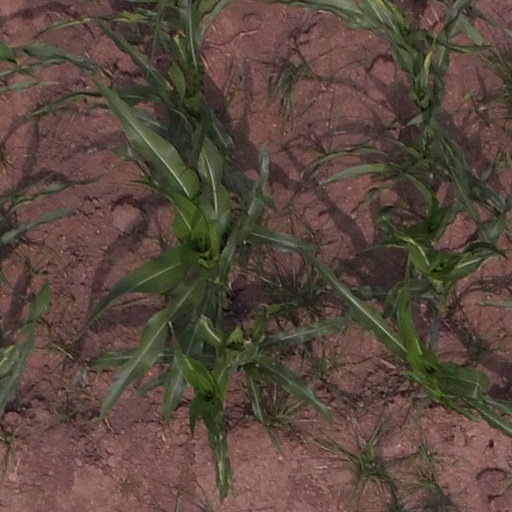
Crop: maize; corn